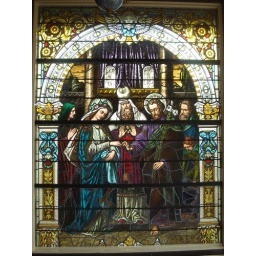
Stained glass window in the outside chapel at EWTN in Irondale, AL.